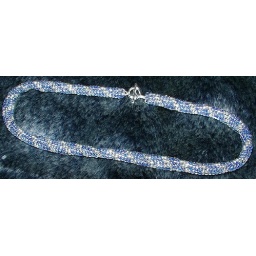
My most worn piece. Tubular herringbone in size 10 inside-color blue and silver plated seed beads. Sterling silver toggle.